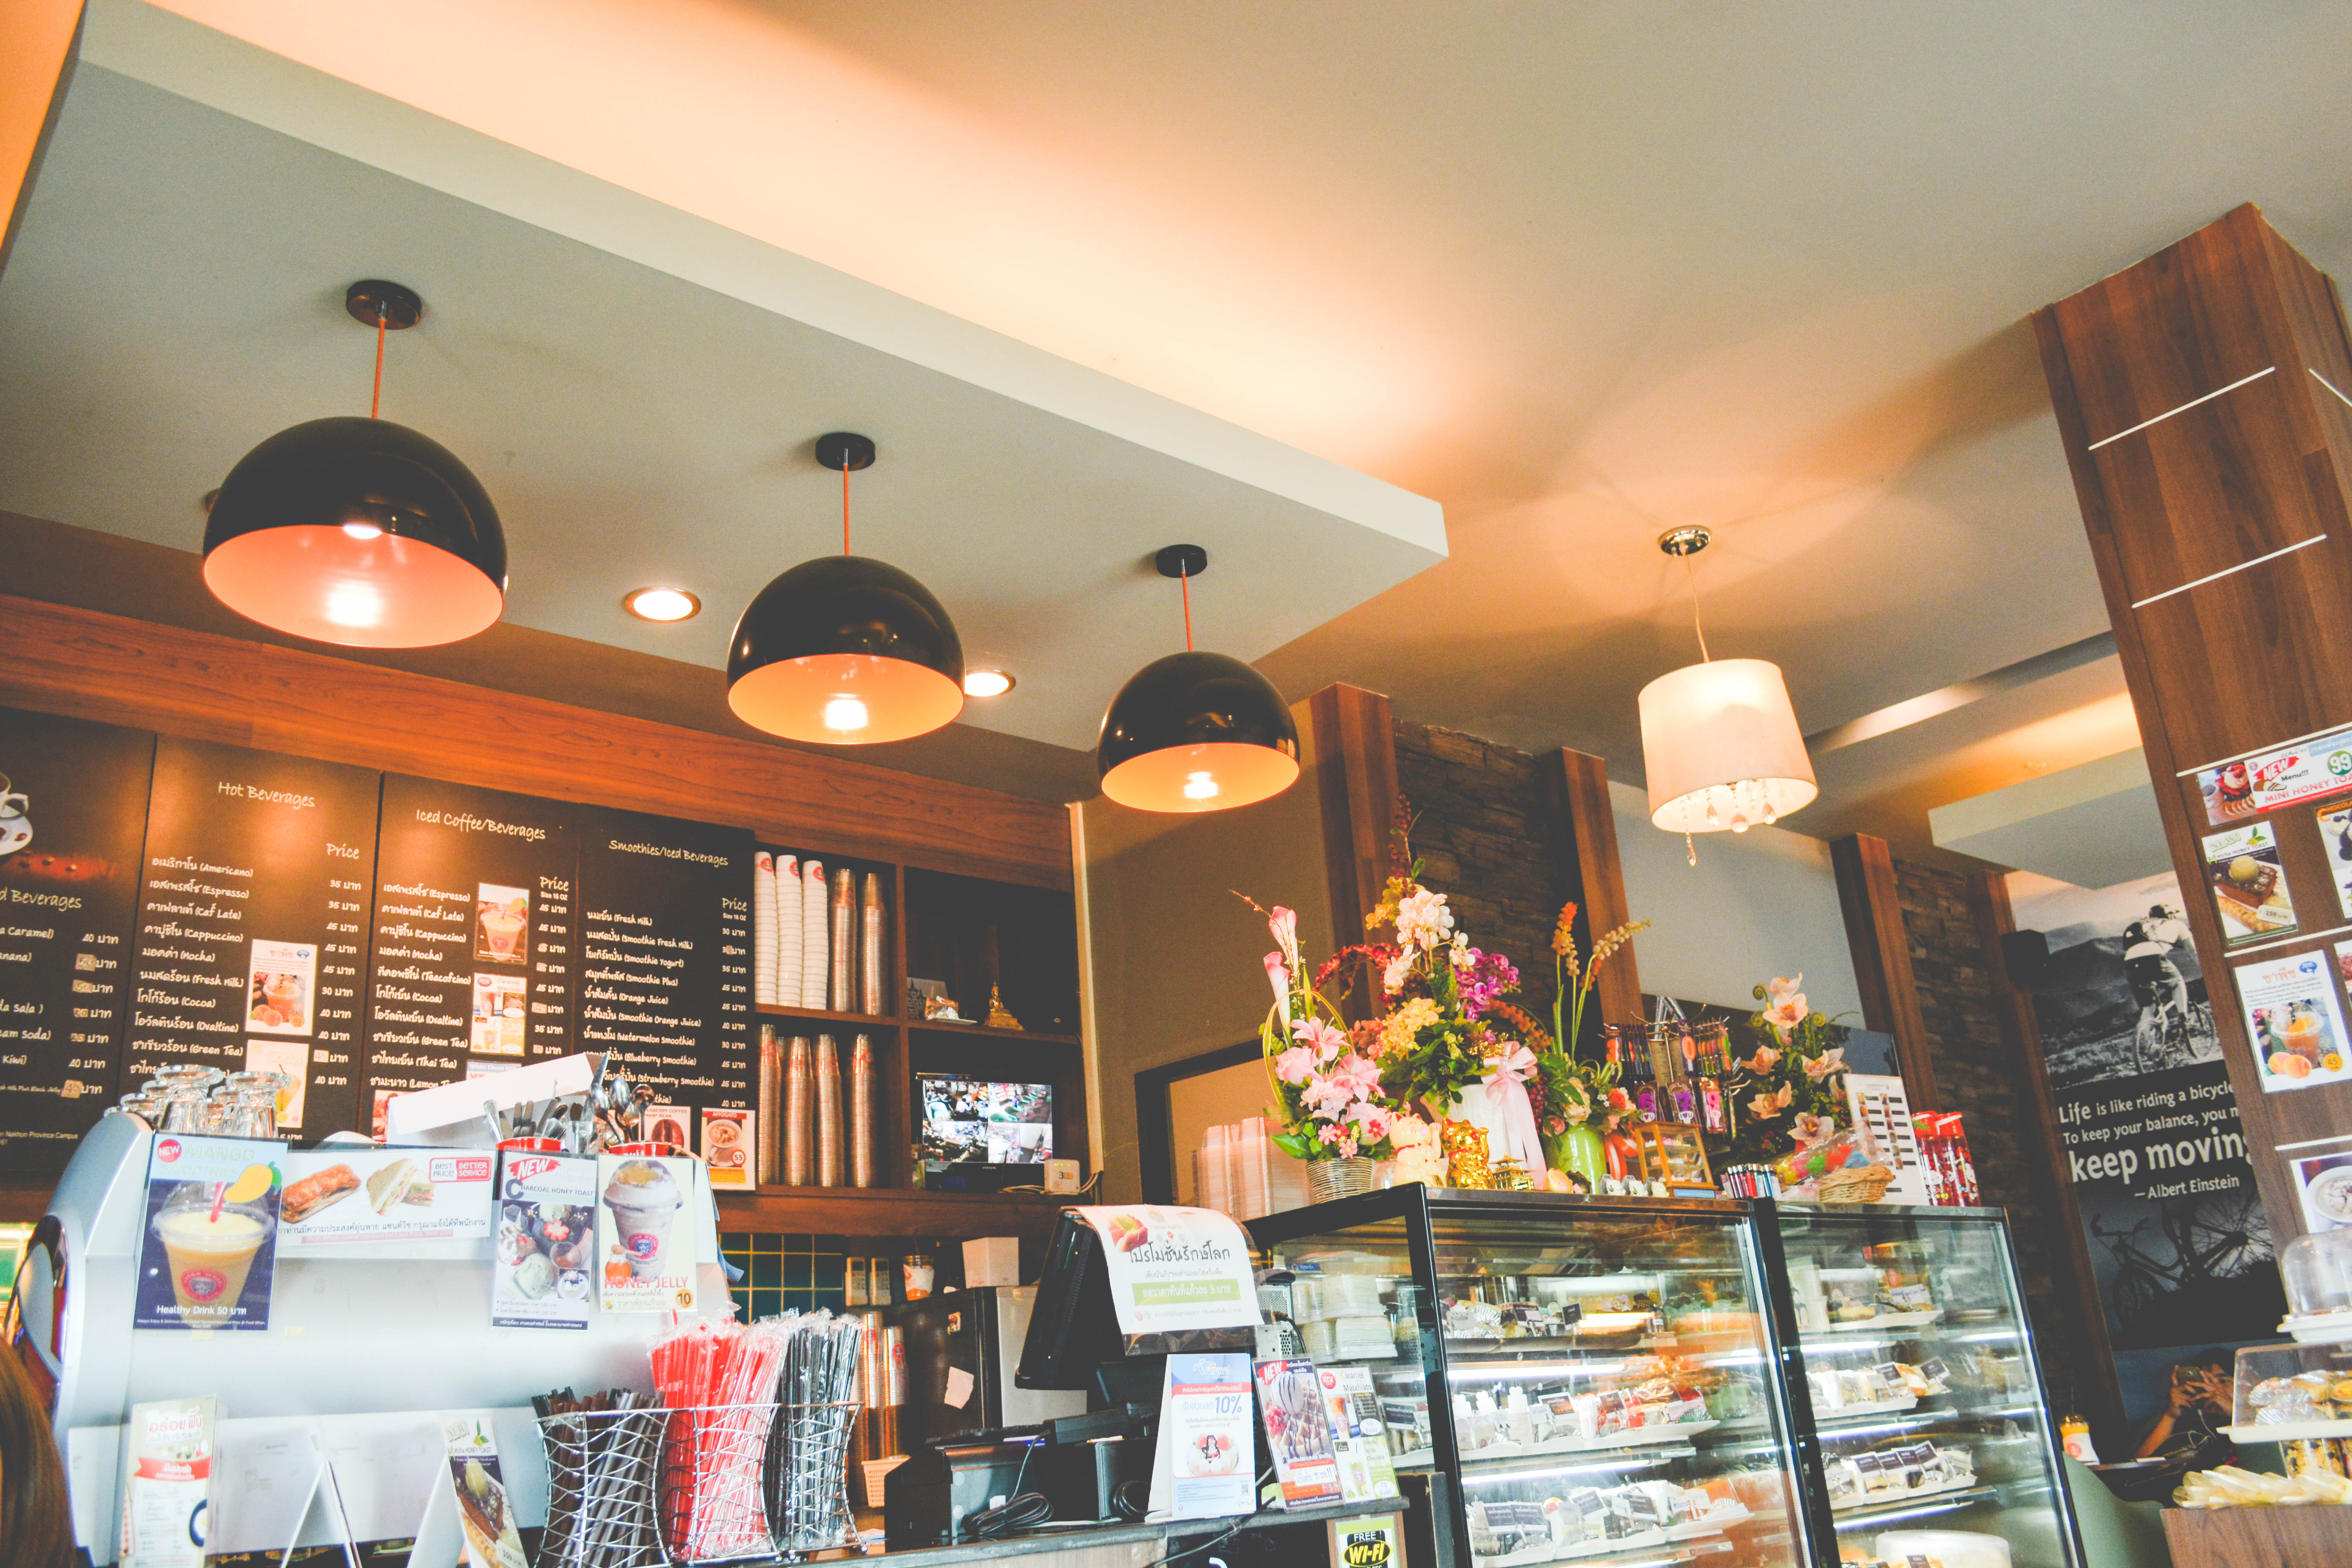
cafe, architecture, restaurant, shop, meal, interior design, indoors, lights, lamps, retail, menu board